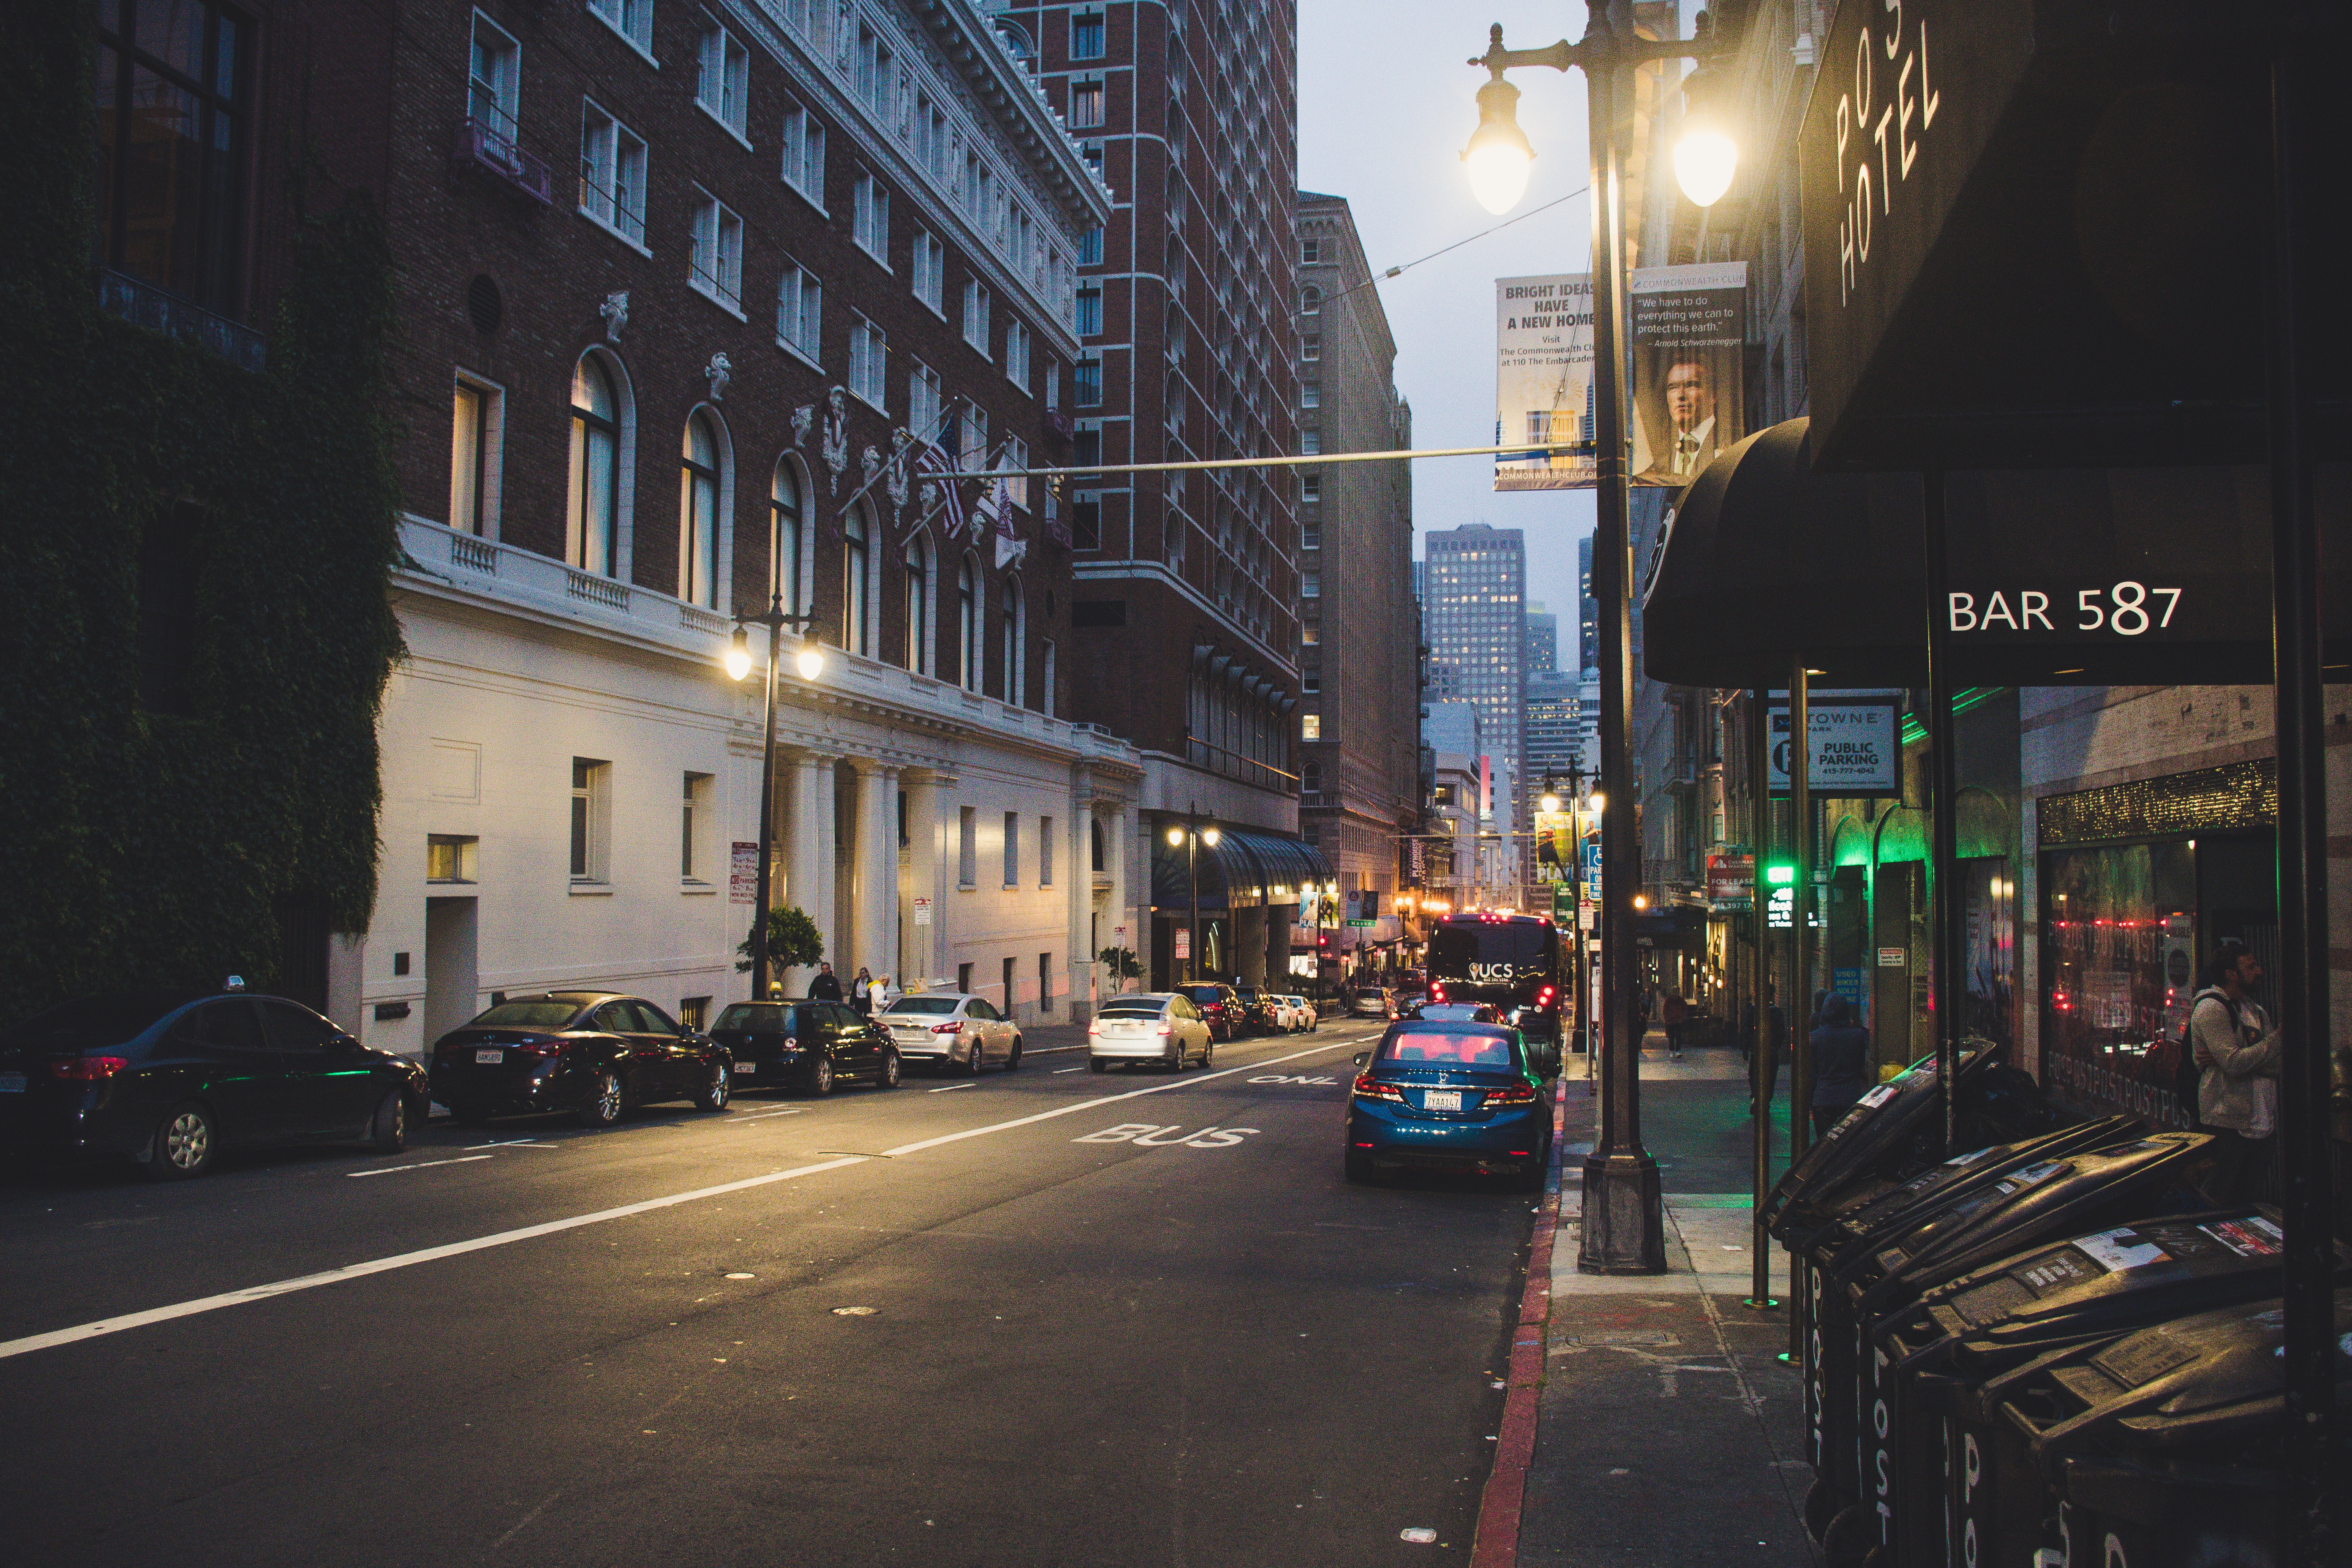
urban area, street, city, metropolitan area, night, town, downtown, neighbourhood, metropolis, human settlement, light, road, lane, building, lighting, architecture, evening, morning, infrastructure, mixed use, thoroughfare, street light, road surface, nonbuilding structure, vehicle, cityscape, winter, traffic, skyscraper